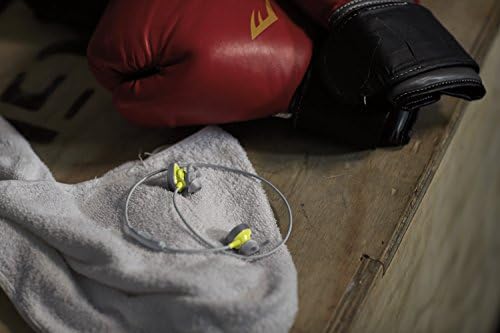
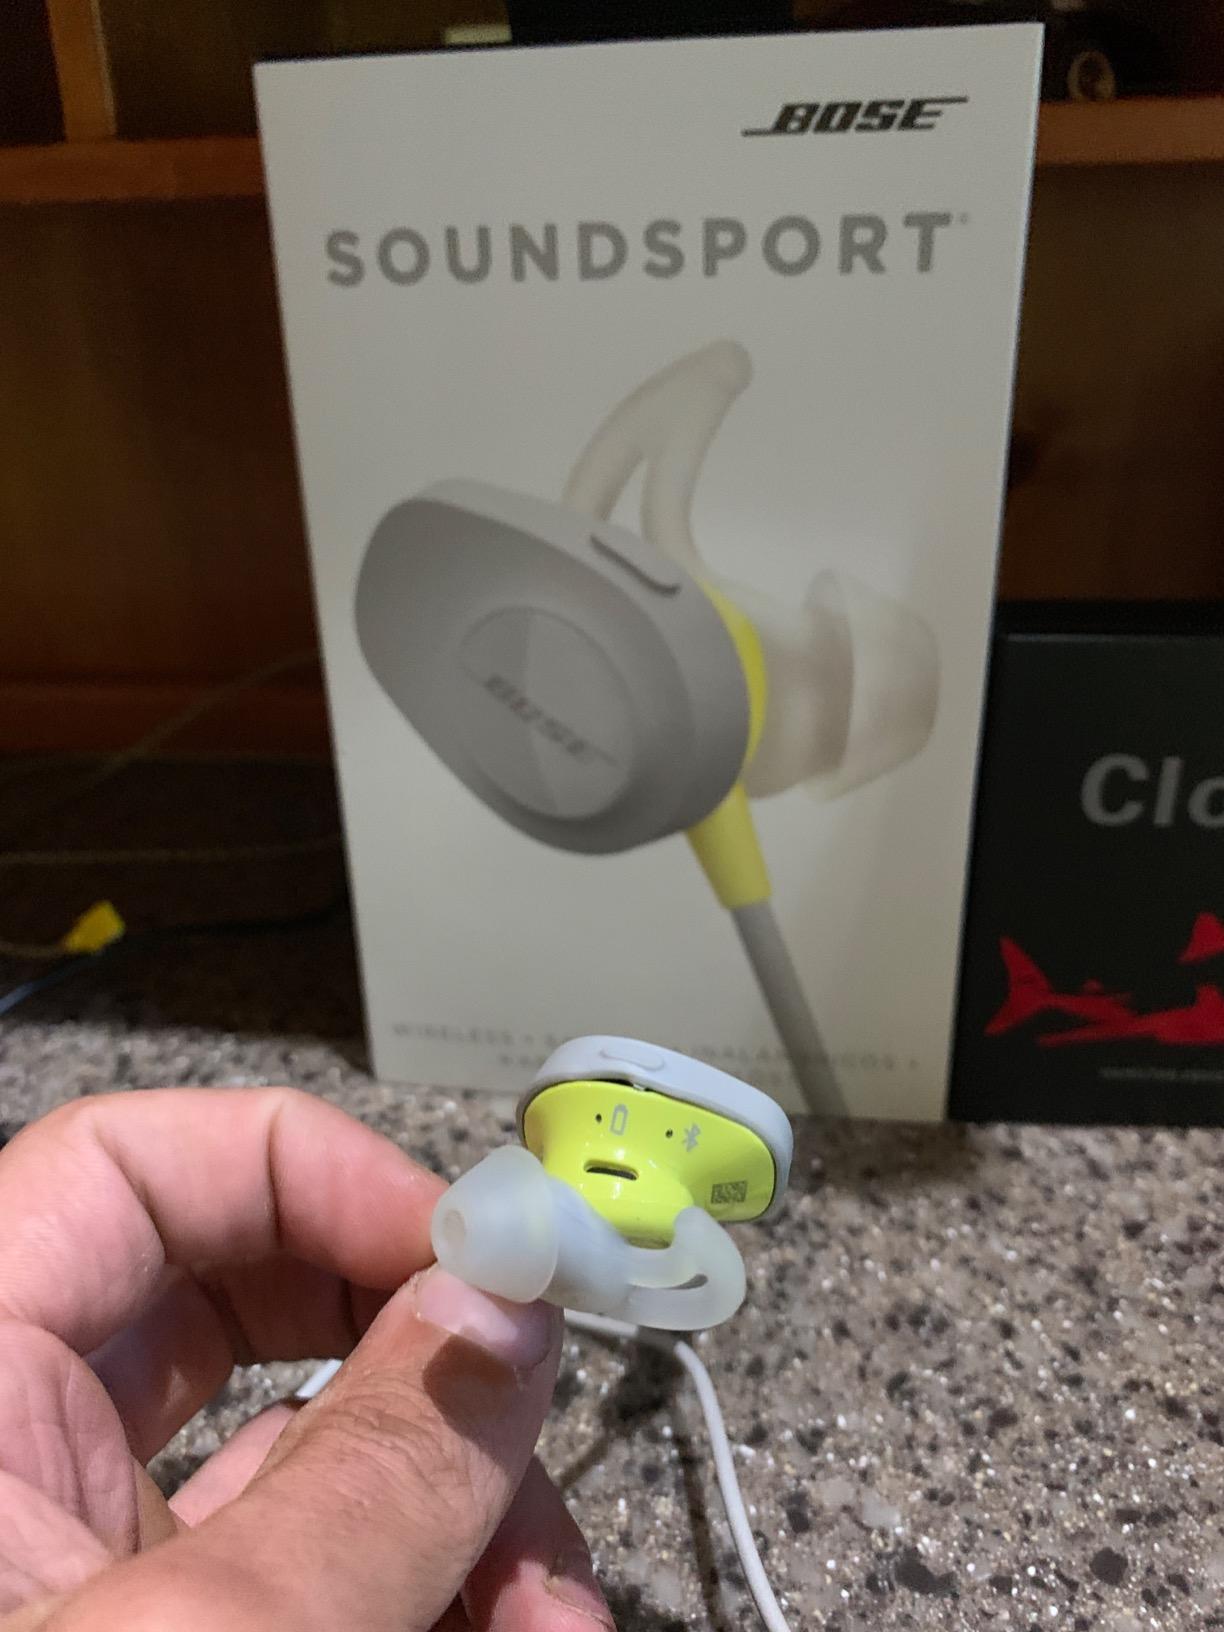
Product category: headphones
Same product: yes